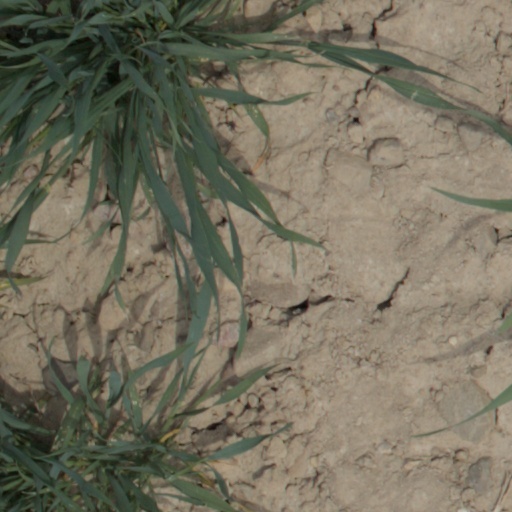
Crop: wheat